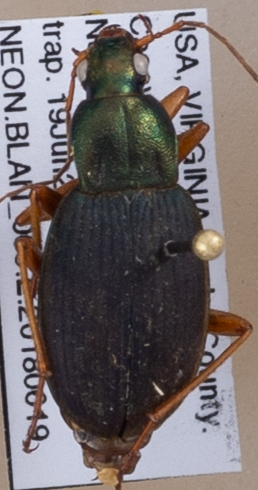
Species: Chlaenius aestivus
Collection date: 2018-06-19
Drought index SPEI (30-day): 1.45
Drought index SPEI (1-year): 0.9
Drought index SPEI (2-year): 0.9